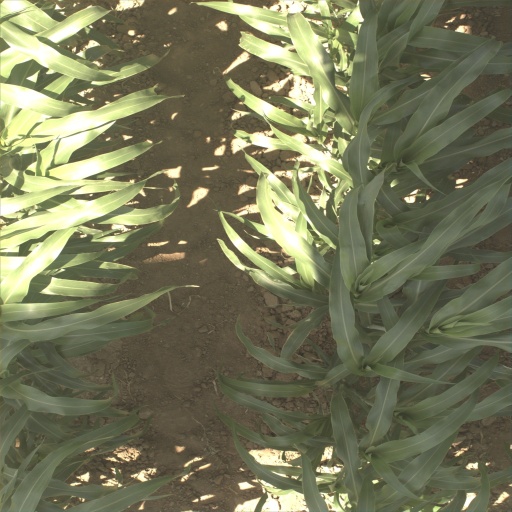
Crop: sorghum